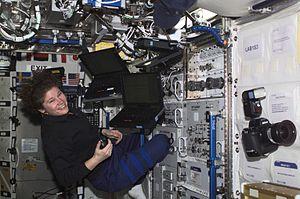
ThinkPad est une gamme d'ordinateurs portables créée par Richard Sapper, à l'origine pour IBM et aujourd'hui commercialisée par Lenovo. Leur design sobre, de couleur noire est inspiré d'une boîte classique de cigares. Celui-ci n'a que peu changé depuis les premiers modèles.